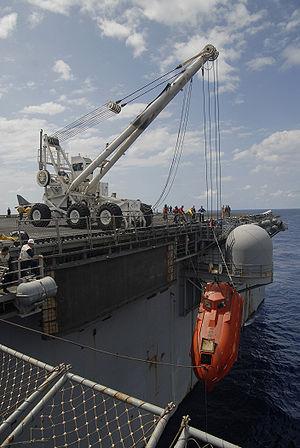
La prise d'otages du Maersk Alabama est une série d'actes de piraterie qui a mené au détournement du porte-conteneurs MV Maersk Alabama et à la prise d'otages de son équipage par des pirates somaliens au large d'Eyl, afin d'obtenir une rançon. Cet événement, qui est le premier détournement d'un navire immatriculé sous pavillon américain par des pirates depuis le début du XIXᵉ siècle, a pris fin après une opération de sauvetage par la marine américaine, et plus précisément de la SEAL Team Six, le 12 avril 2009.